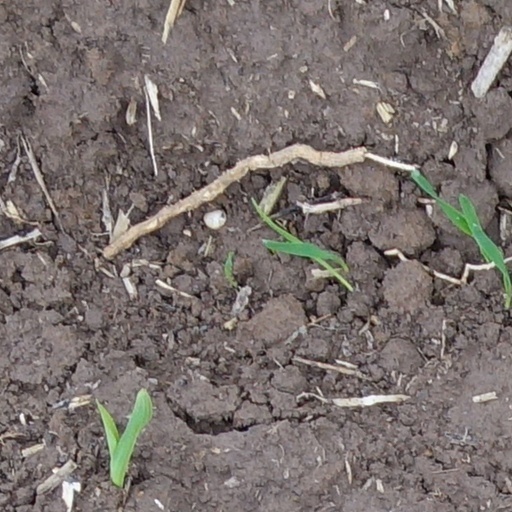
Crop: wheat